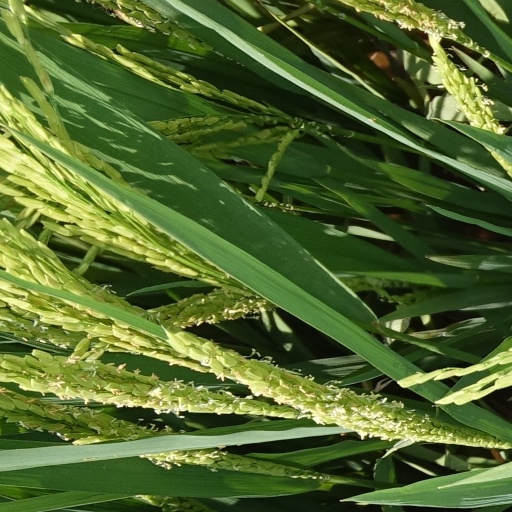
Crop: rice